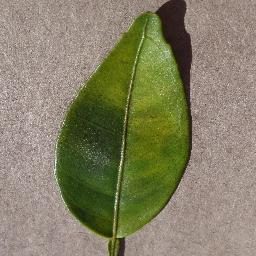
Label: Orange___Haunglongbing_(Citrus_greening)